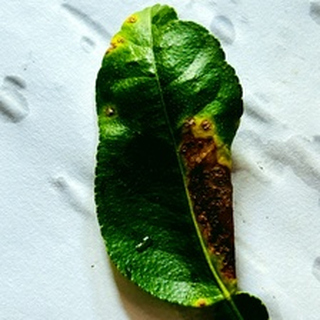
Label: lemon_citrus_canker